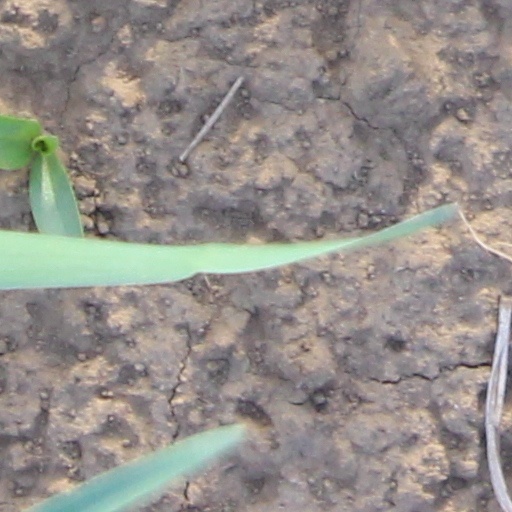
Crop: wheat